Michaela Tabb

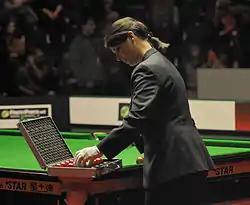
Tabb replacing the balls into their case during the 2012 German Masters final

Stating that he wanted to change the dowdy, all-male image of snooker referees, Jim McKenzie, then chief executive of the World Professional Billiards and Snooker Association, recruited Tabb to referee snooker events in 2001. Exempted from the customary five-year refereeing apprenticeship, she qualified as a Class 3 snooker referee in September 2001. She conceded that this fast-tracking generated resentment among her fellow officials and referees.